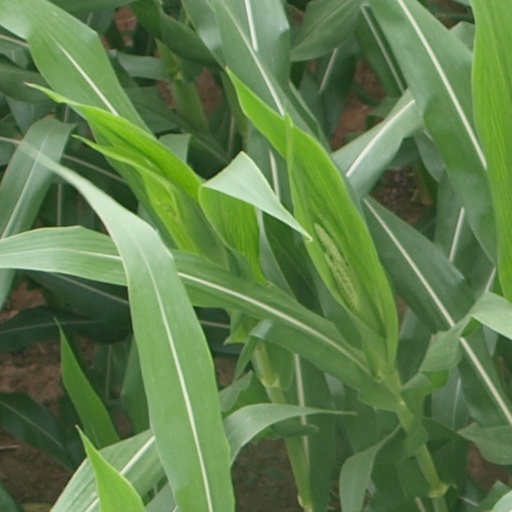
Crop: maize; corn